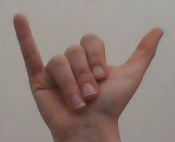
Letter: ya